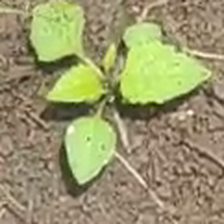
Weed species: Lamber_Quarter_plant(Chenopodium )